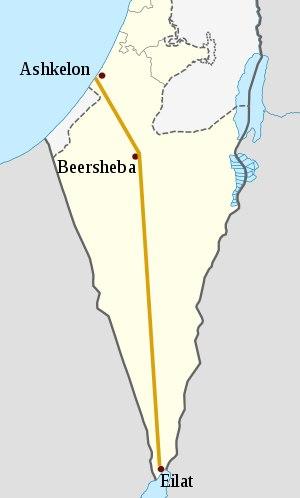
L'oléoduc trans-israélien est un oléoduc traversant Israël sur 254 km de Eilat sur la mer Rouge à Ashkelon au nord de Gaza sur la mer Méditerranée. Il est géré par la Eilat Ashkelon Pipeline Company.